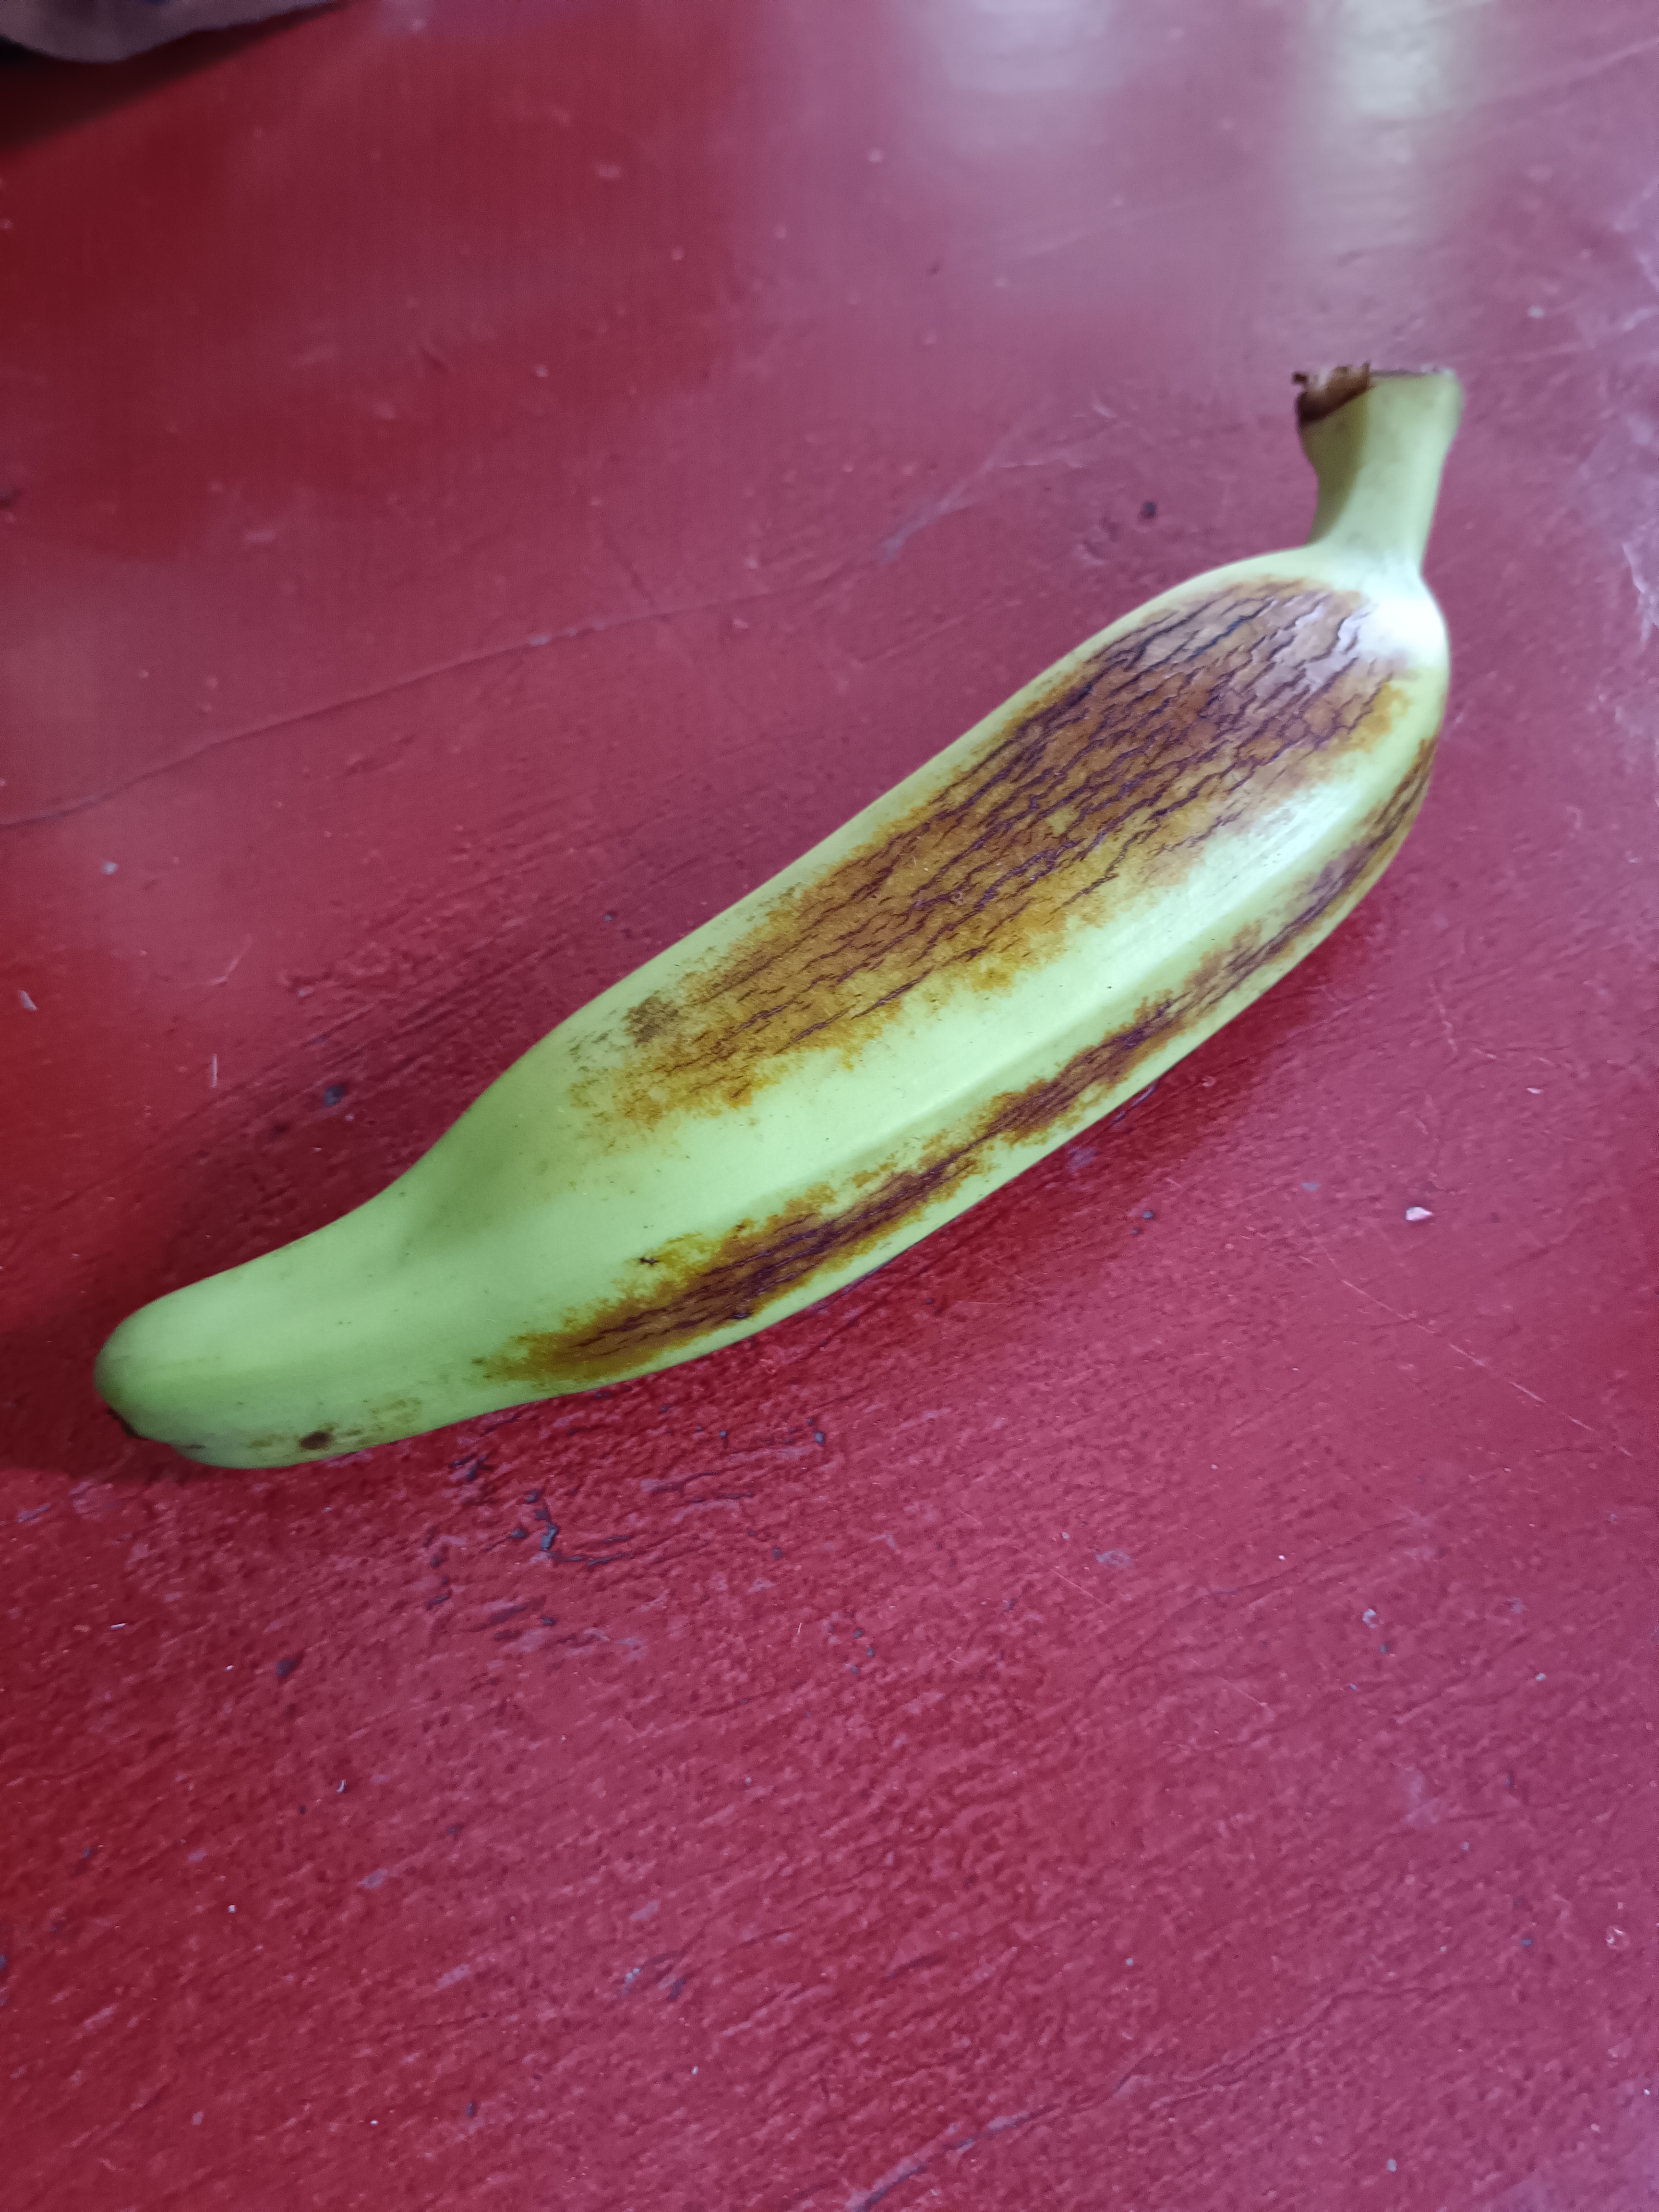
Banana variety: Anaji